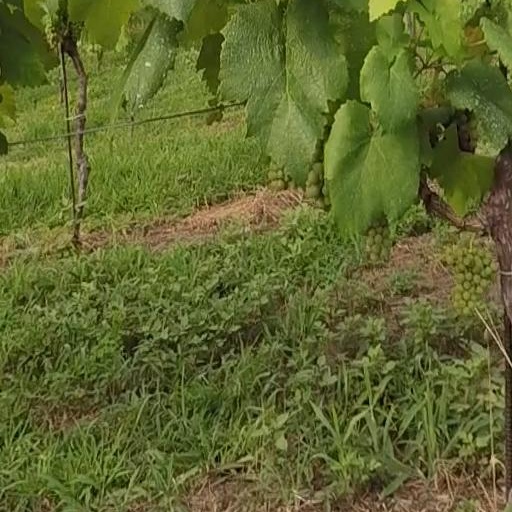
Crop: grape